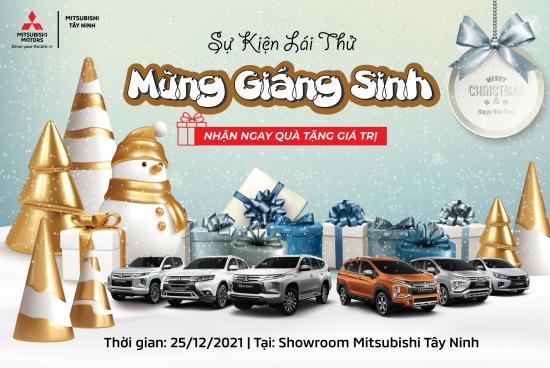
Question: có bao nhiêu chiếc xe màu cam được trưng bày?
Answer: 1 chiếc